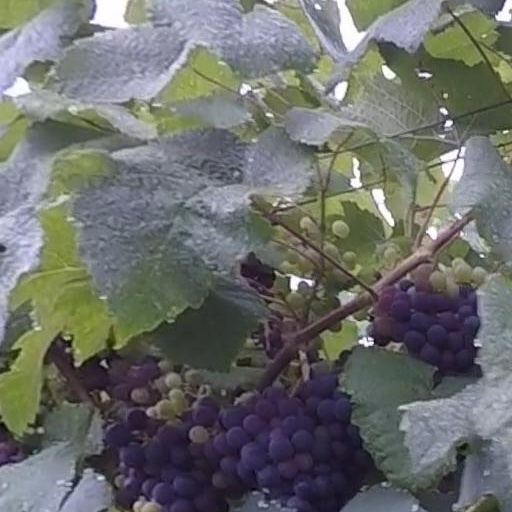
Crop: grape